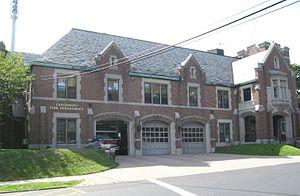
Le village côtier de Larchmont, dans le comté de Westchester, est situé sur la bande littorale de Long Island Sound, à 30 km au nord-est du centre de Manhattan. Larchmont, qui dépend de la commune de Mamaroneck, est desservie par la ligne New Haven du Metro-North Railroad. C'est une banlieue de New York appréciée des classes supérieures.